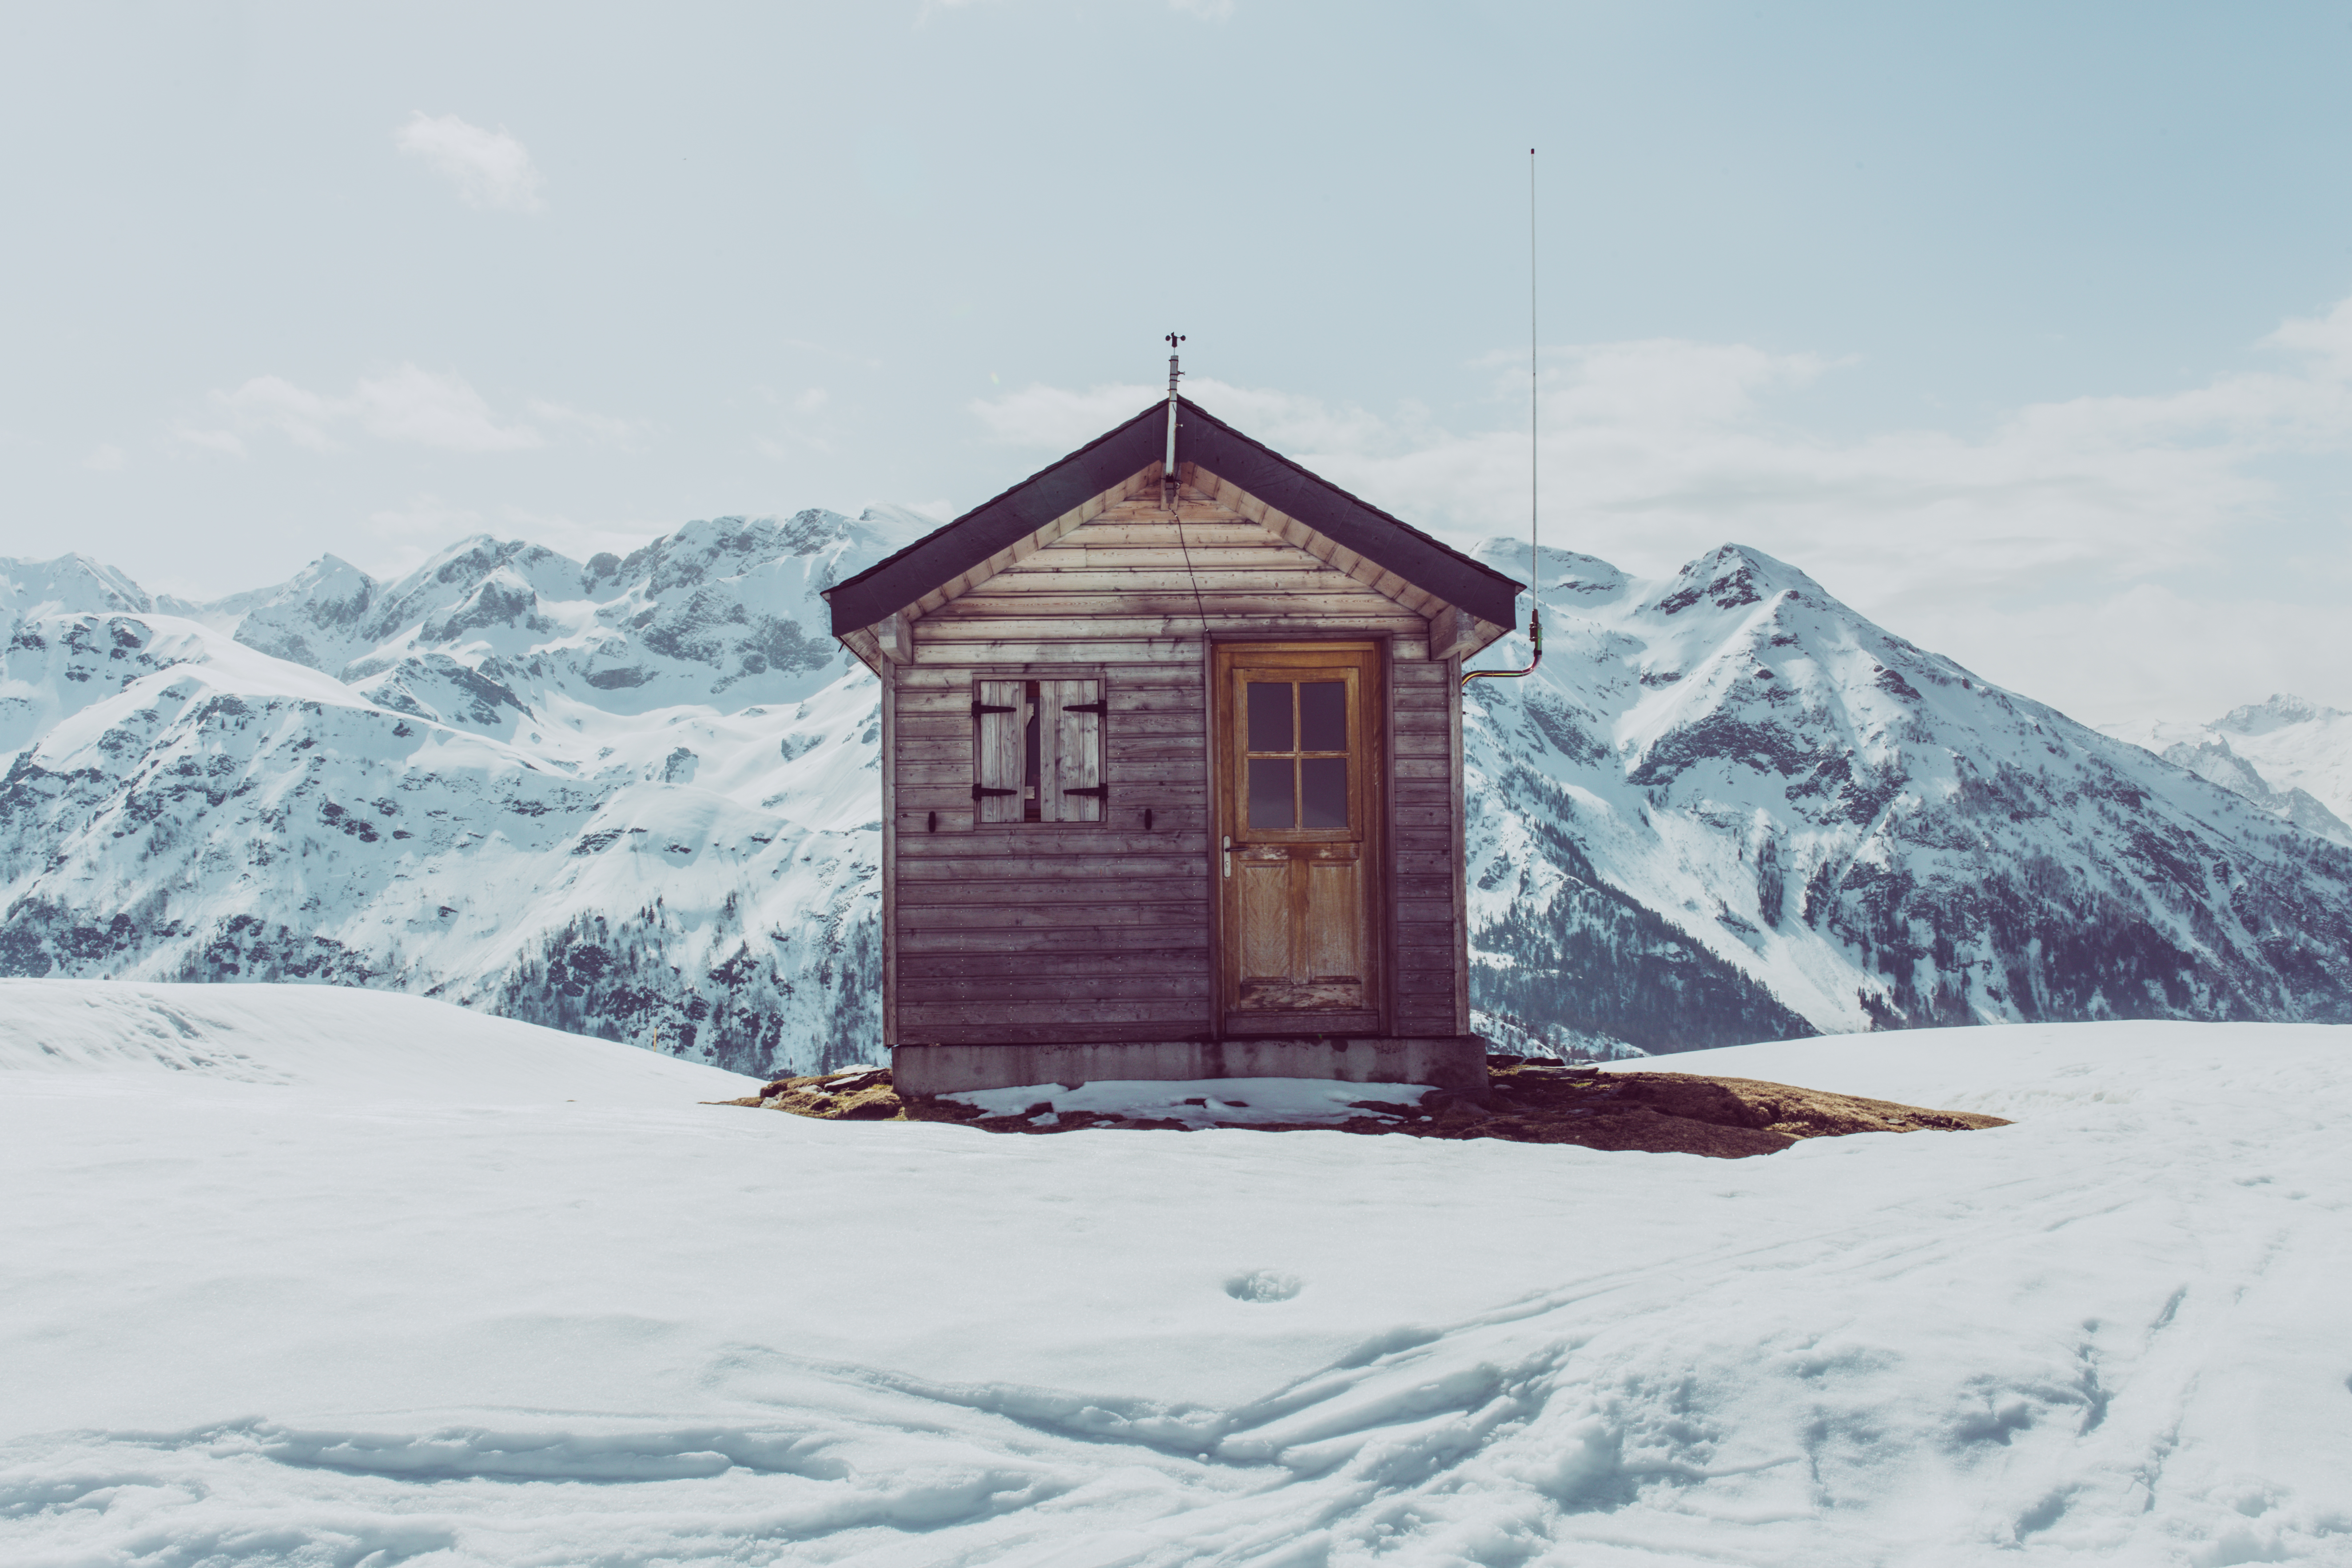
mountain, snow, winter, mountain range, hut, cabin, weather, season, resort, alps, piste, mountainous landforms, geological phenomenon